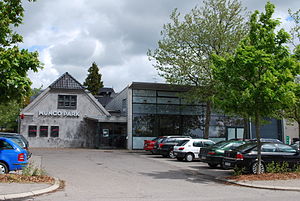
Mungo Park (teater)
Mungo Park I 2009.
Mungo Park er et teater beliggende i Allerød, opkaldt efter den skotske læge og opdagelsesrejsende Mungo Park.